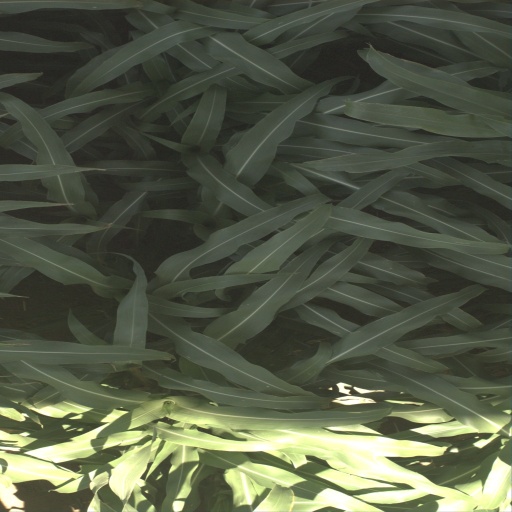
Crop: sorghum